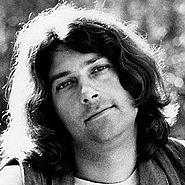
Age: 27